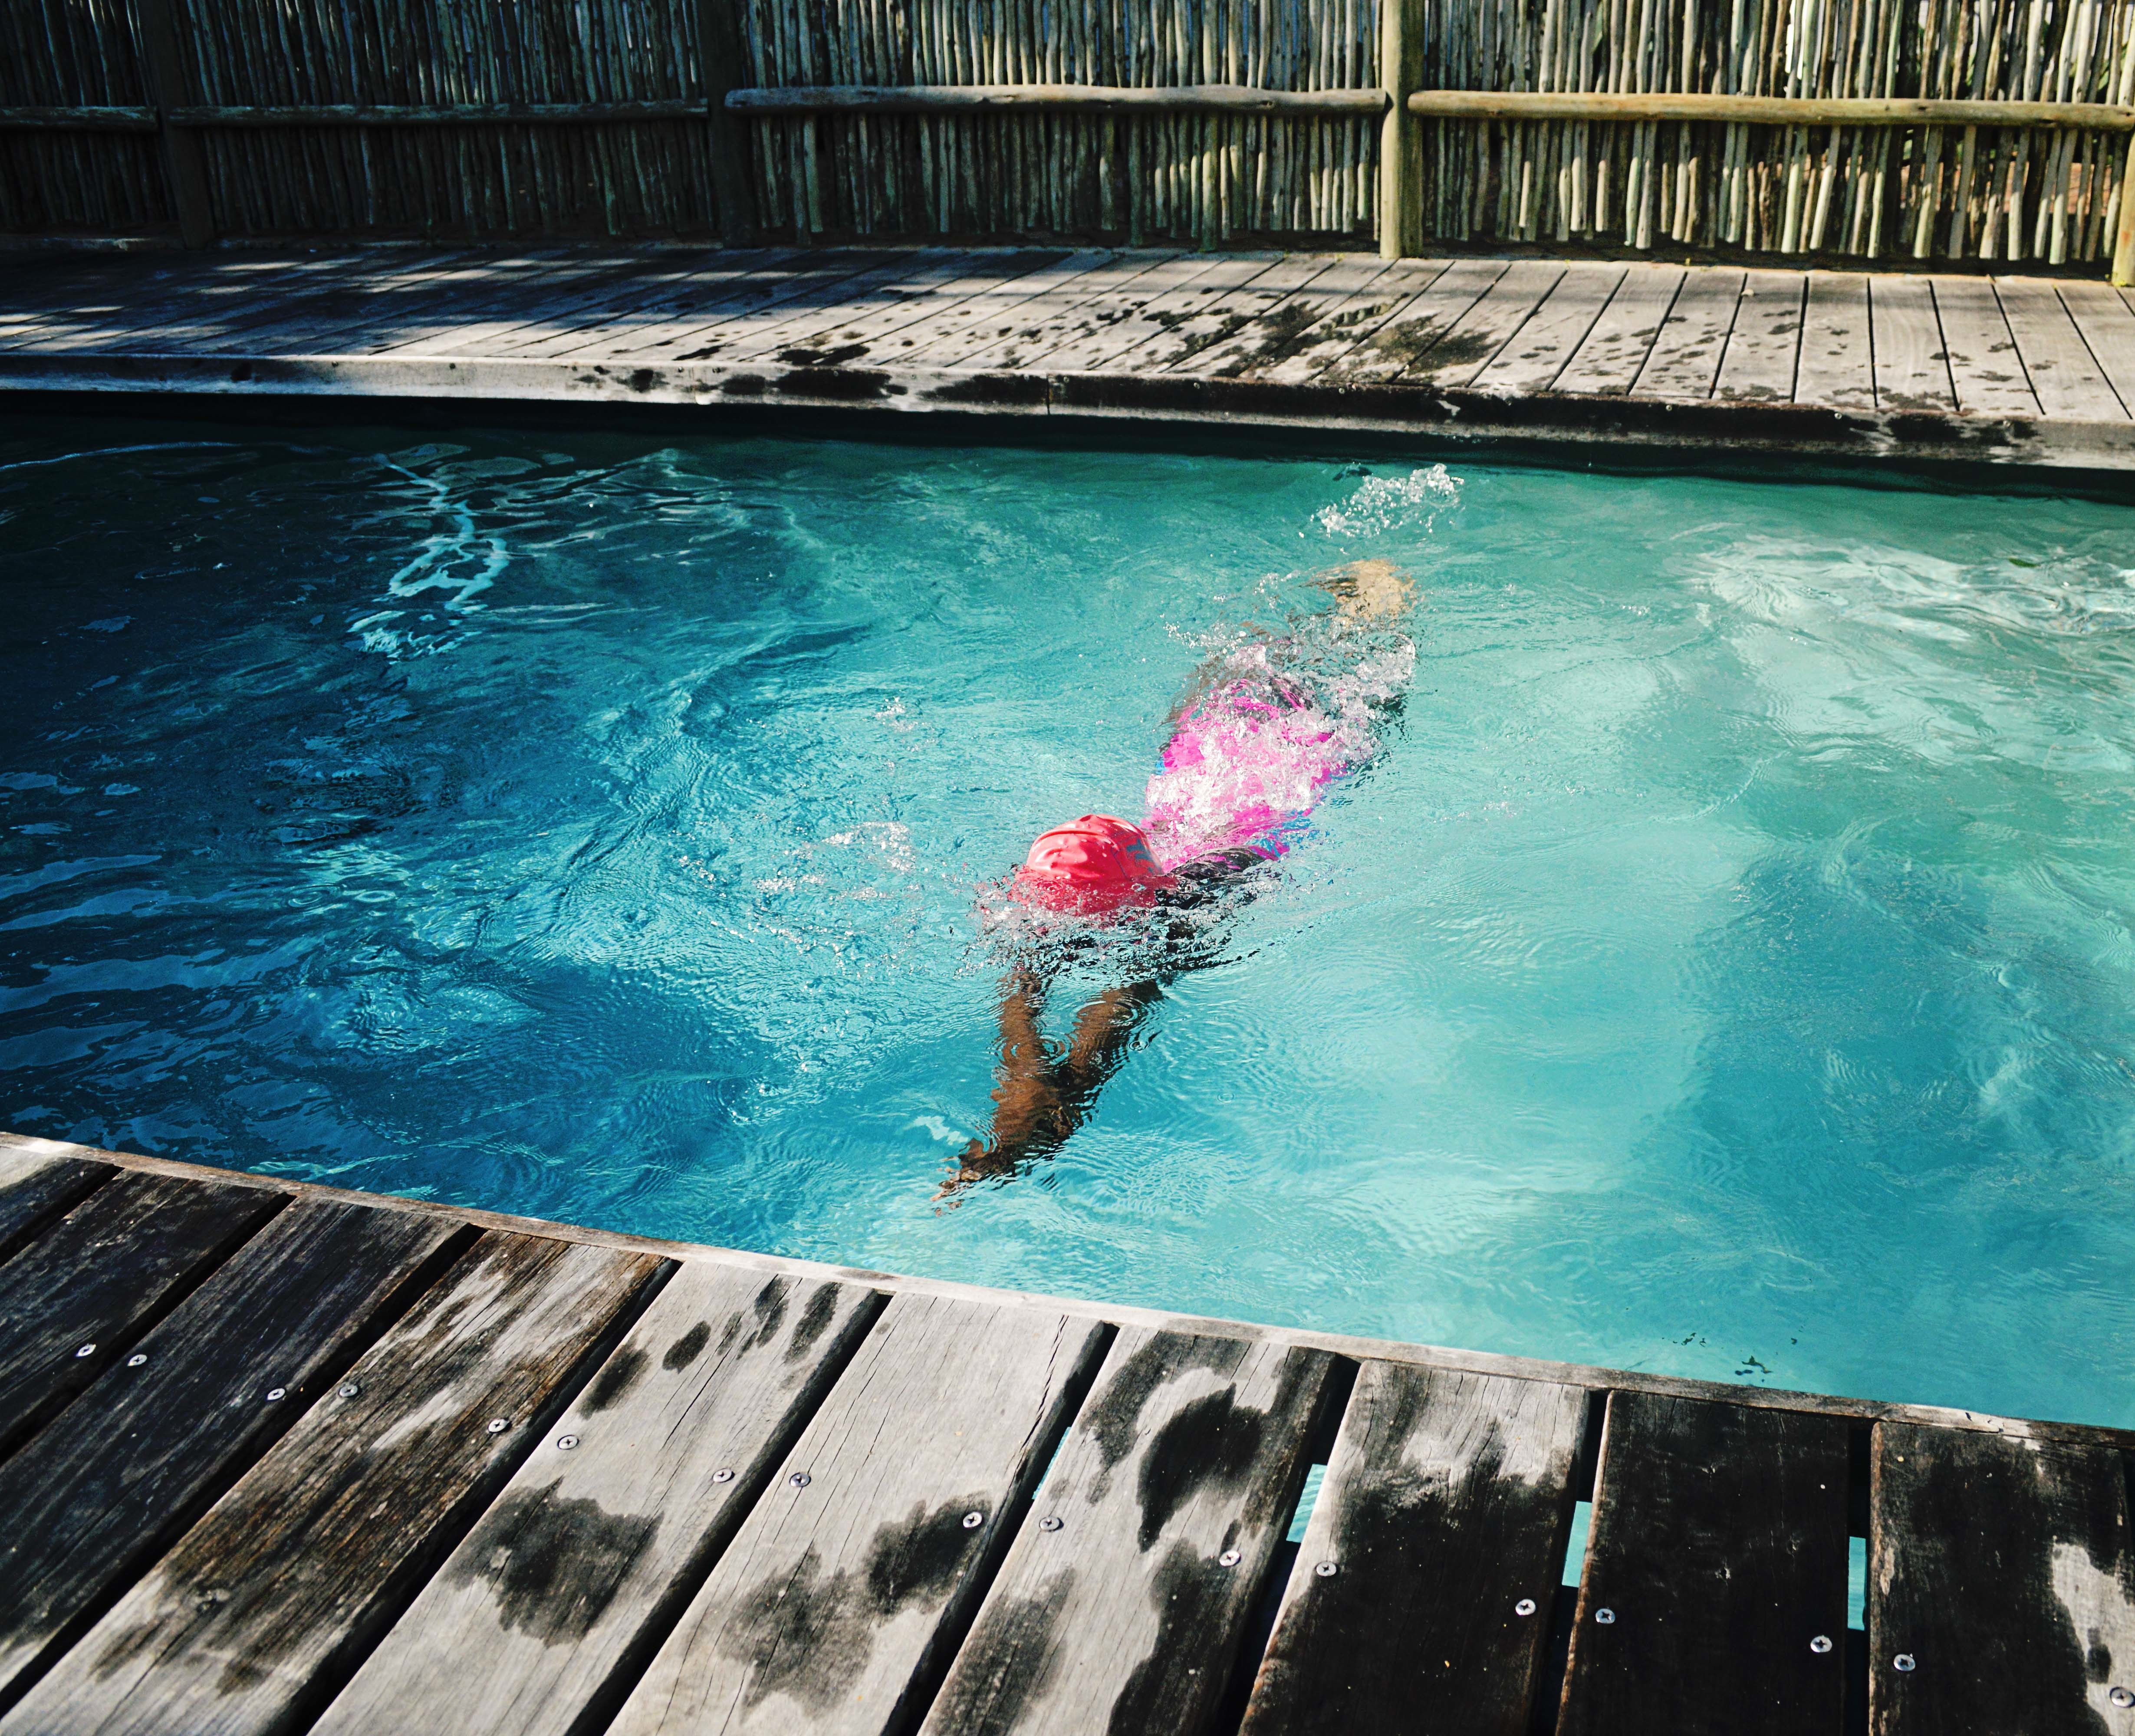
sea, water, reflection, swimming pool, blue, leisure, swimming